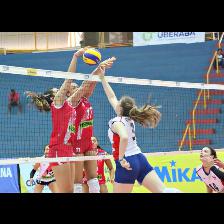
Label: Human